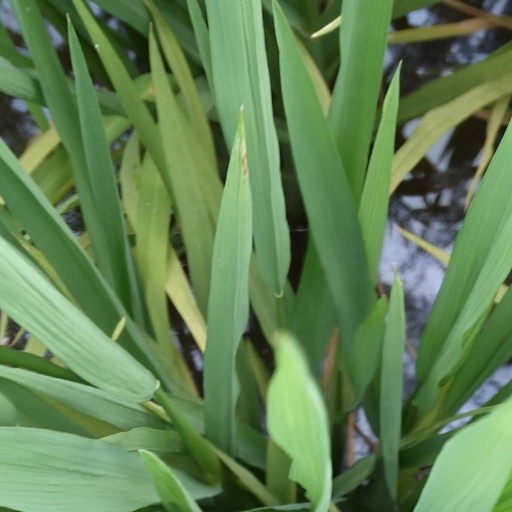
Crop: rice